Old Louisville

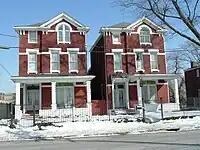
Two Victorian Homes just 3 blocks from Broadway. Old Louisville's residential section once extended all the way to Downtown prior to the 1960s

Old Louisville is also home to the Ferguson Mansion, built by Edwin Hite Ferguson. Ferguson commissioned the Louisville architectural firm of Cobb and Dodd—the same firm responsible for designing the Seelbach Hotel and the new capitol building in Frankfort—to design his home in 1901. Construction of the mansion took four years (1901–1905) and cost $100,000, which was approximately ten times the cost of the neighboring Victorian homes. At the time, the mansion was the most expensive home in Louisville. In the 1920s, the Fergusons sold the home to the Pearson family, and it served as the Pearson Funeral Home until the mid-1970s. The house also provided the headquarters for John Y. Brown Jr.'s successful 1979 gubernatorial campaign. In 1986, the mansion became the headquarters of The Filson Historical Society.